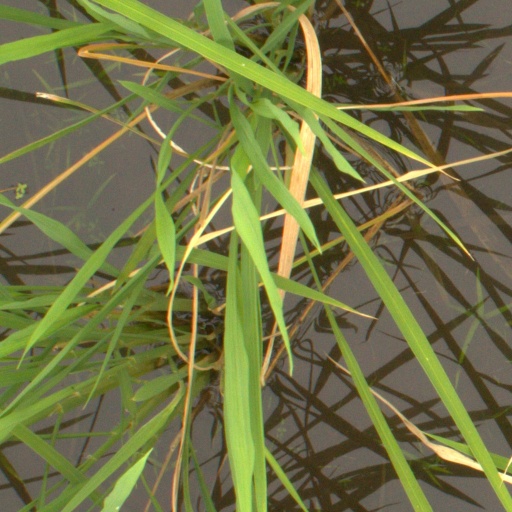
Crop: rice